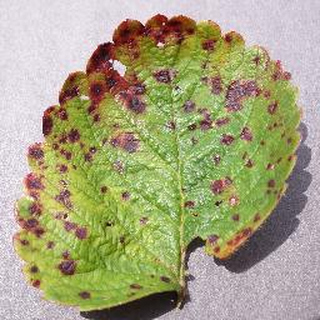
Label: strawberry_leaf_scorch